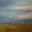
Label: plain